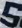
Number: 5